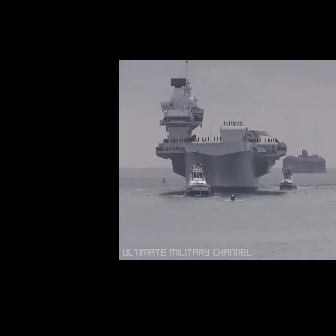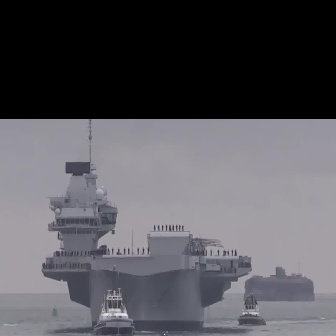
  Please identify the target specified by the bounding box [155,60,287,192] in the first image and locate it in the second image. Return the coordinates in [x_min,y_min,x_max,y_max] format.
Answer: [41,118,251,329]